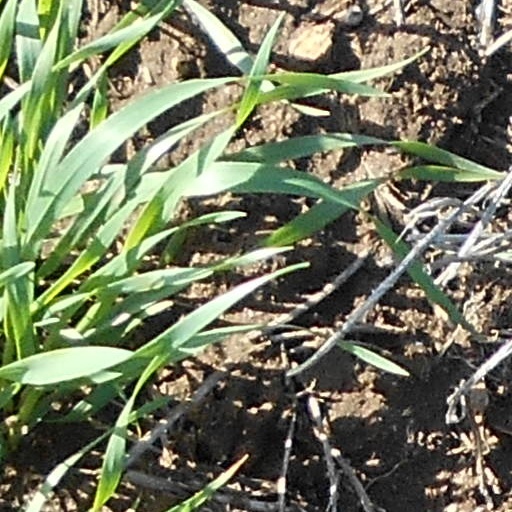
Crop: wheat